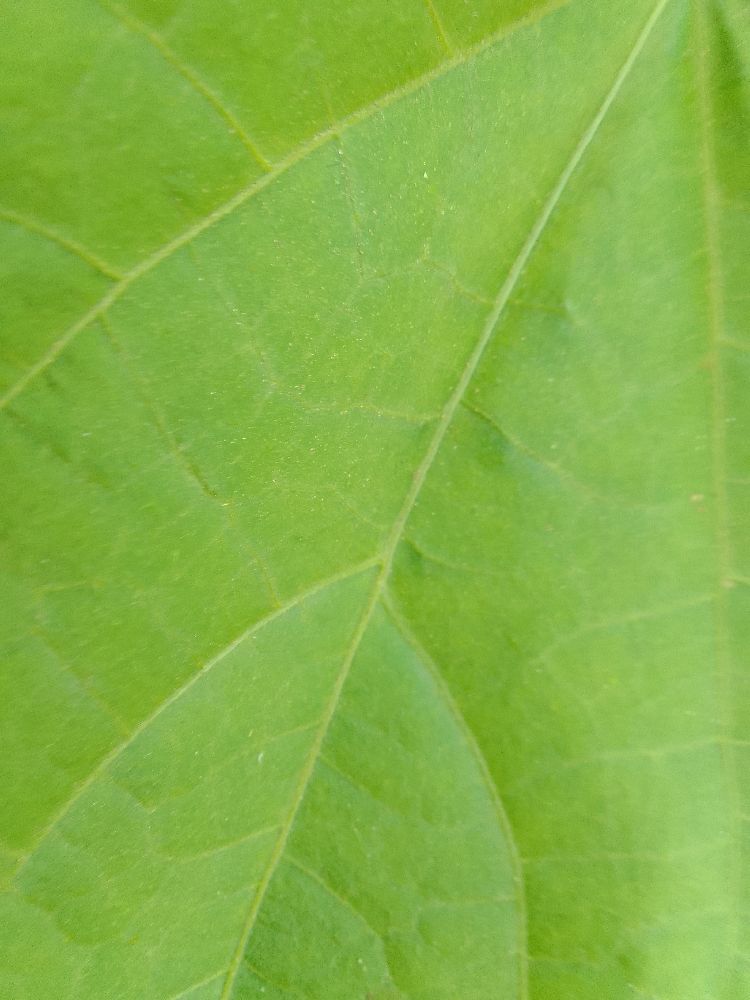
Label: healthy